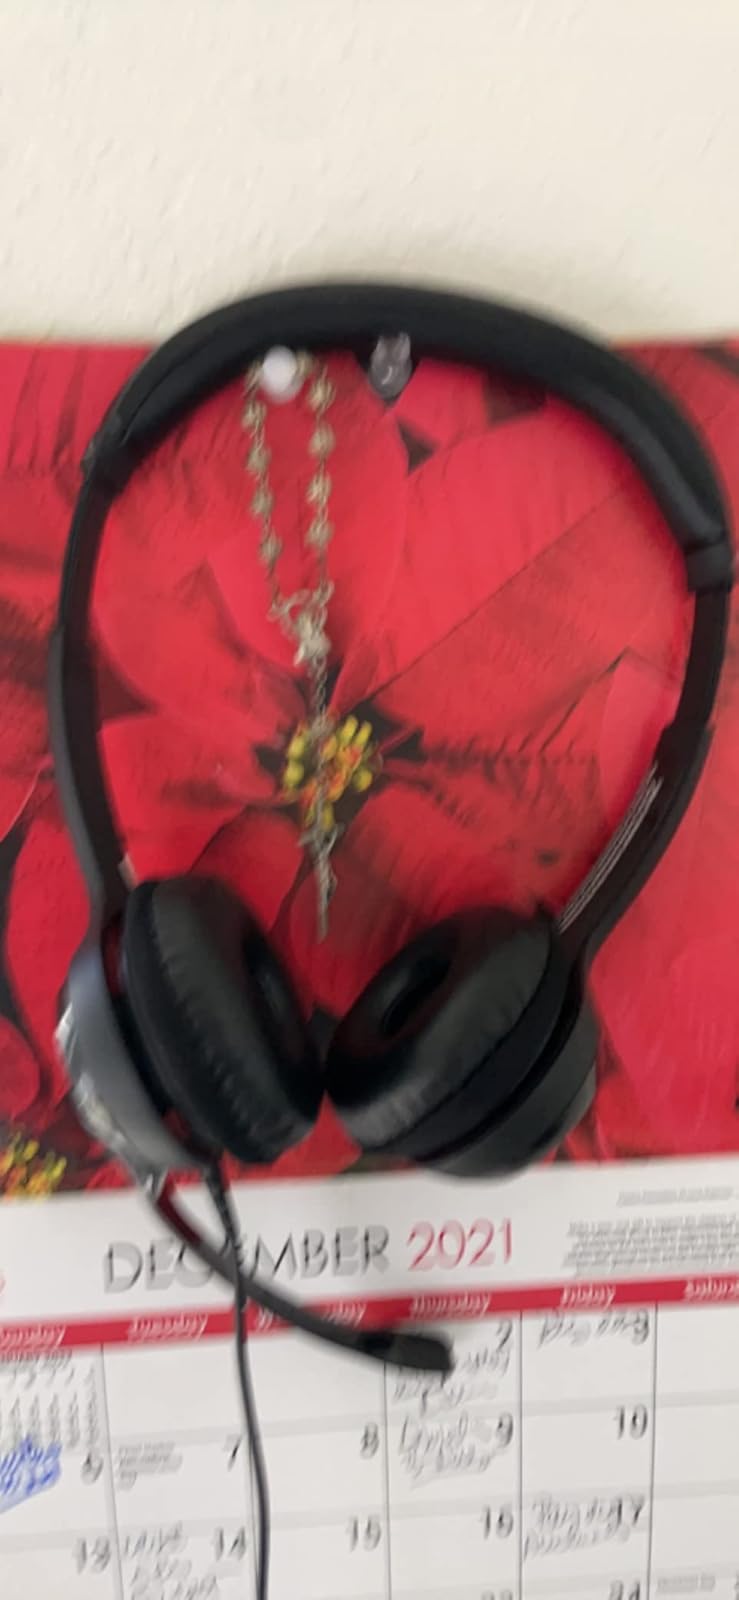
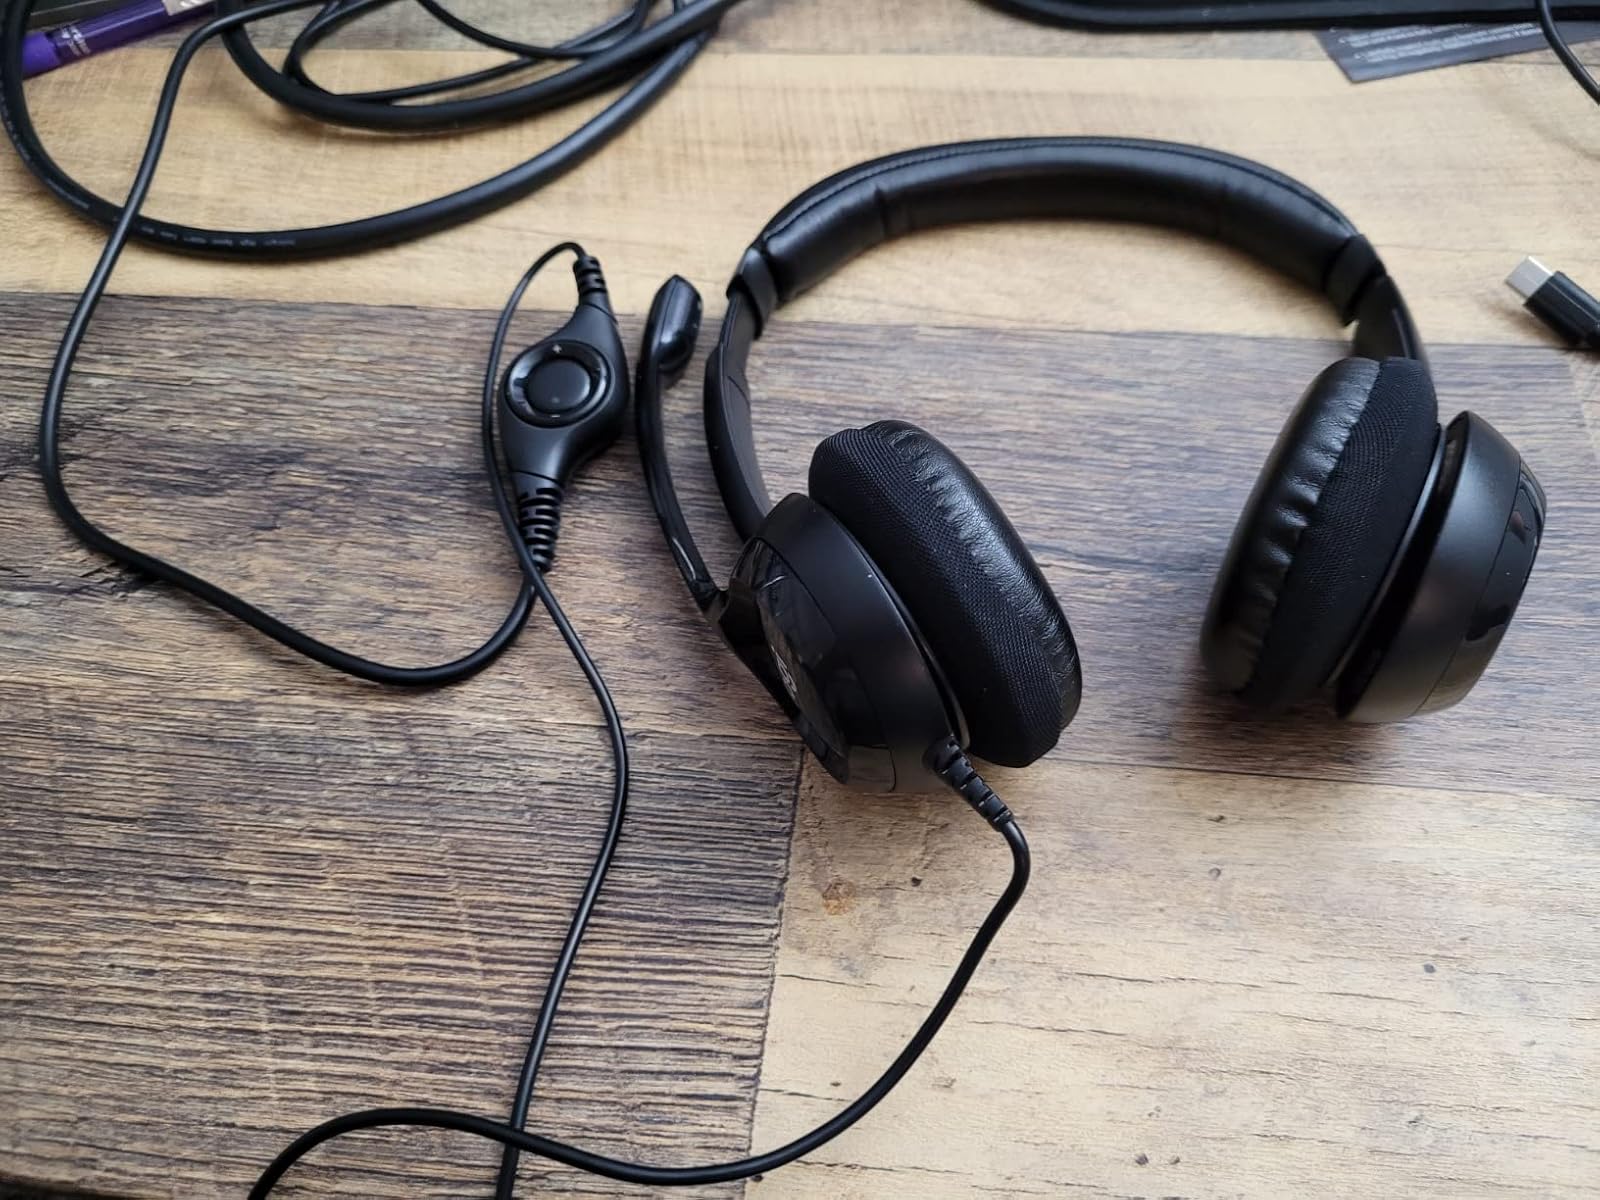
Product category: headphones
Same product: yes